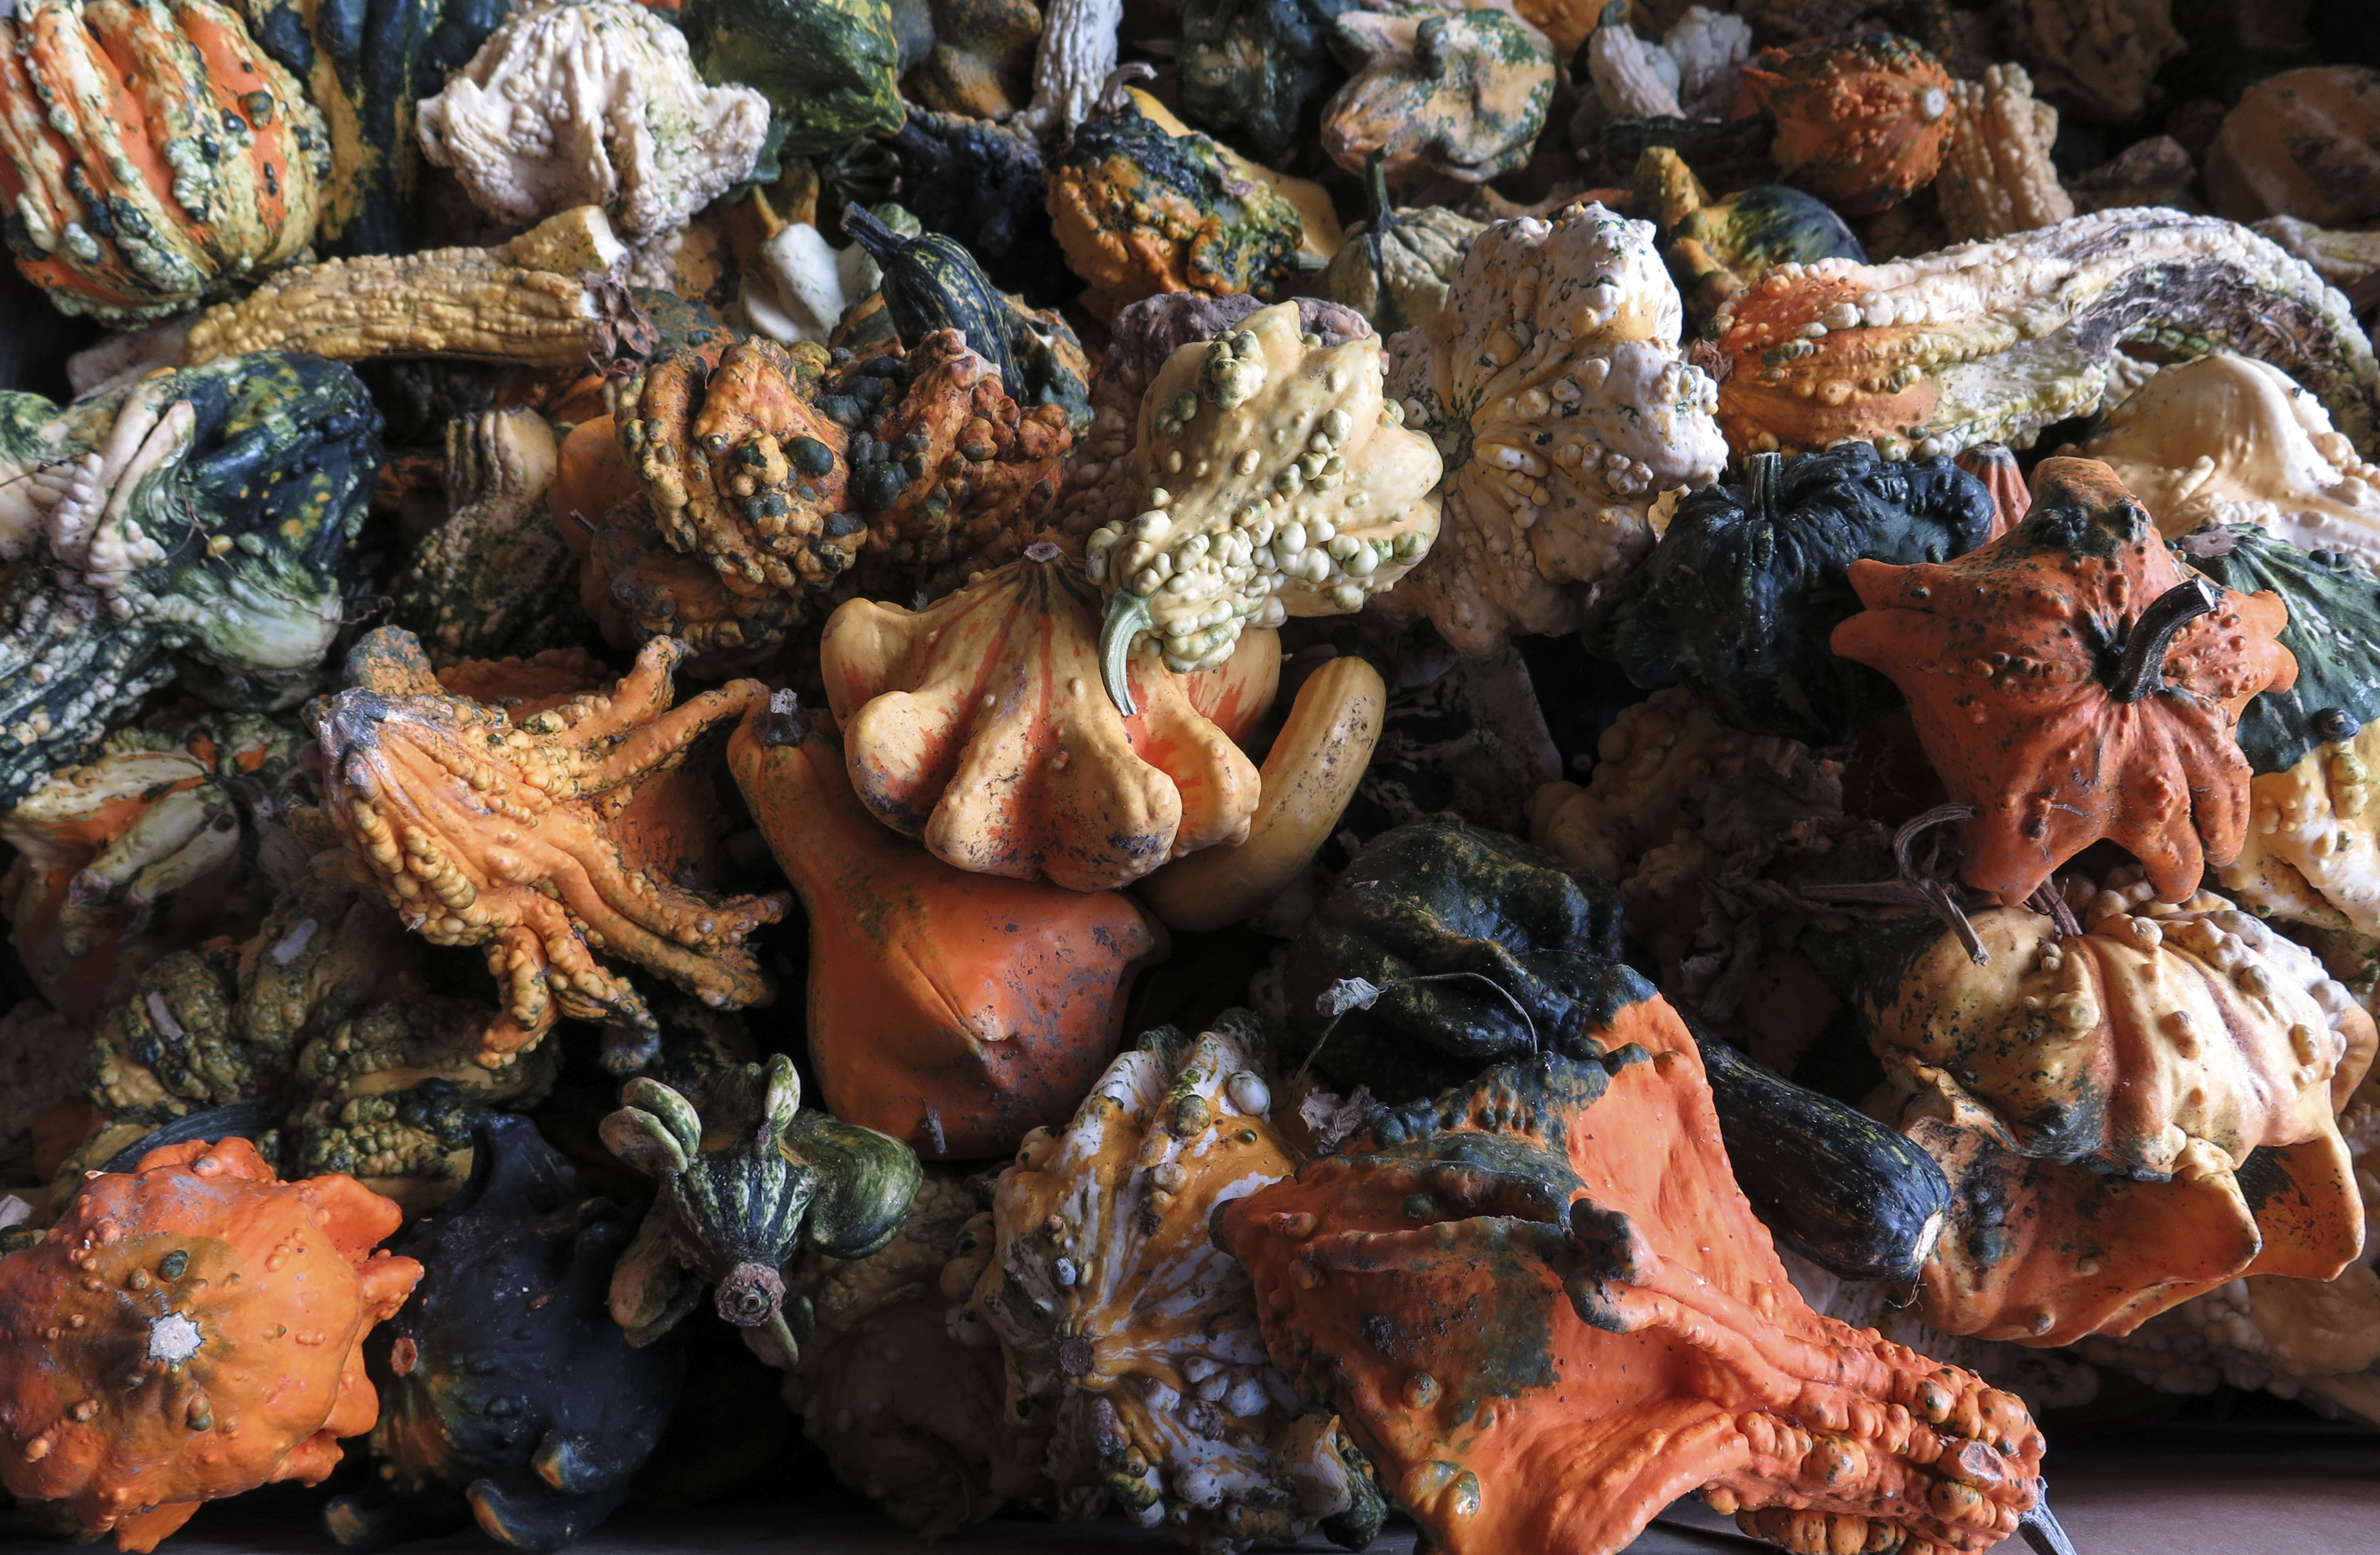
autumn